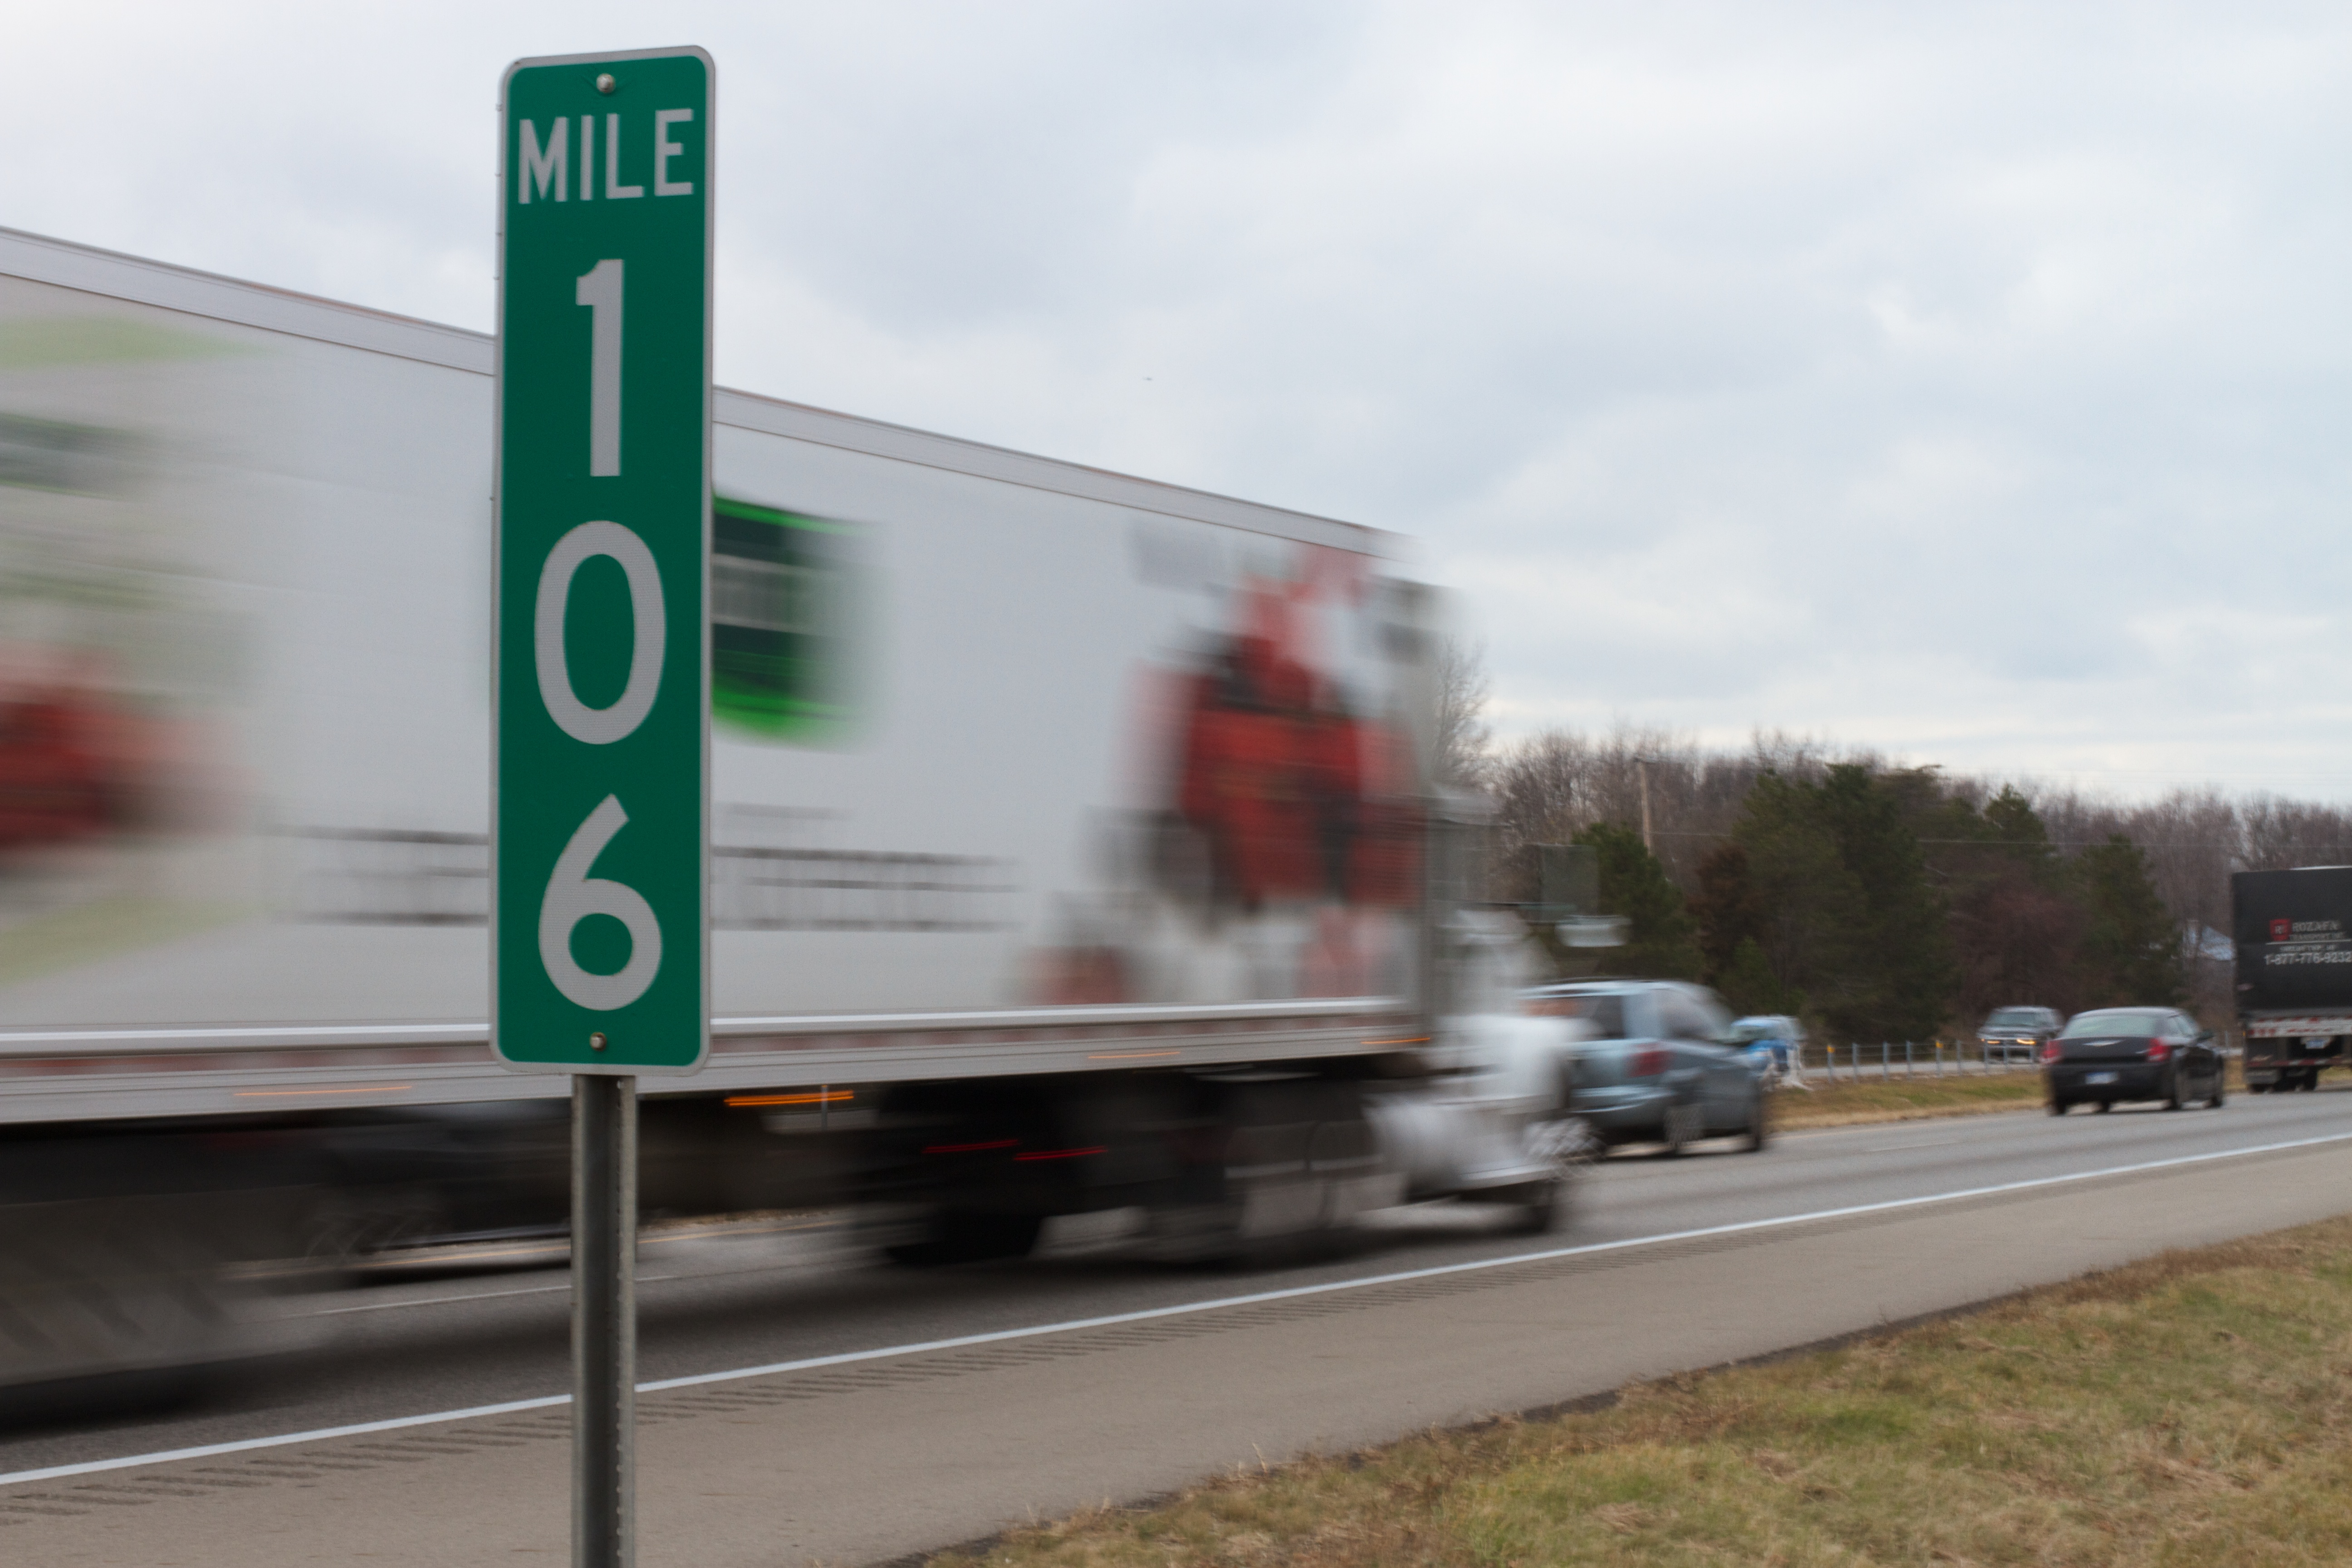
road, highway, train, advertising, transport, sign, vehicle, signage, lane, public transport, controlled access highway